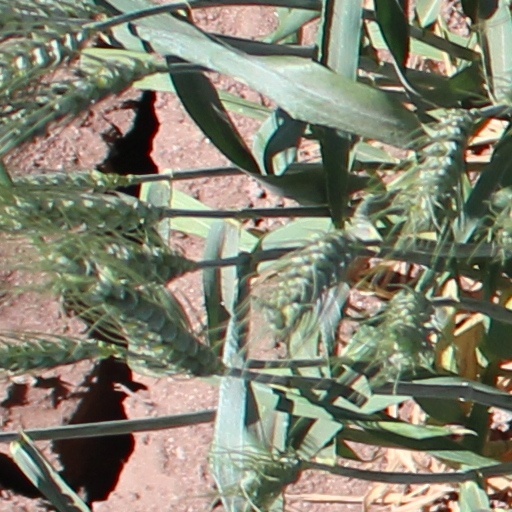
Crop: wheat